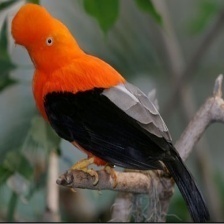
Species: COCK OF THE  ROCK
Scientific name: RUPICOLA